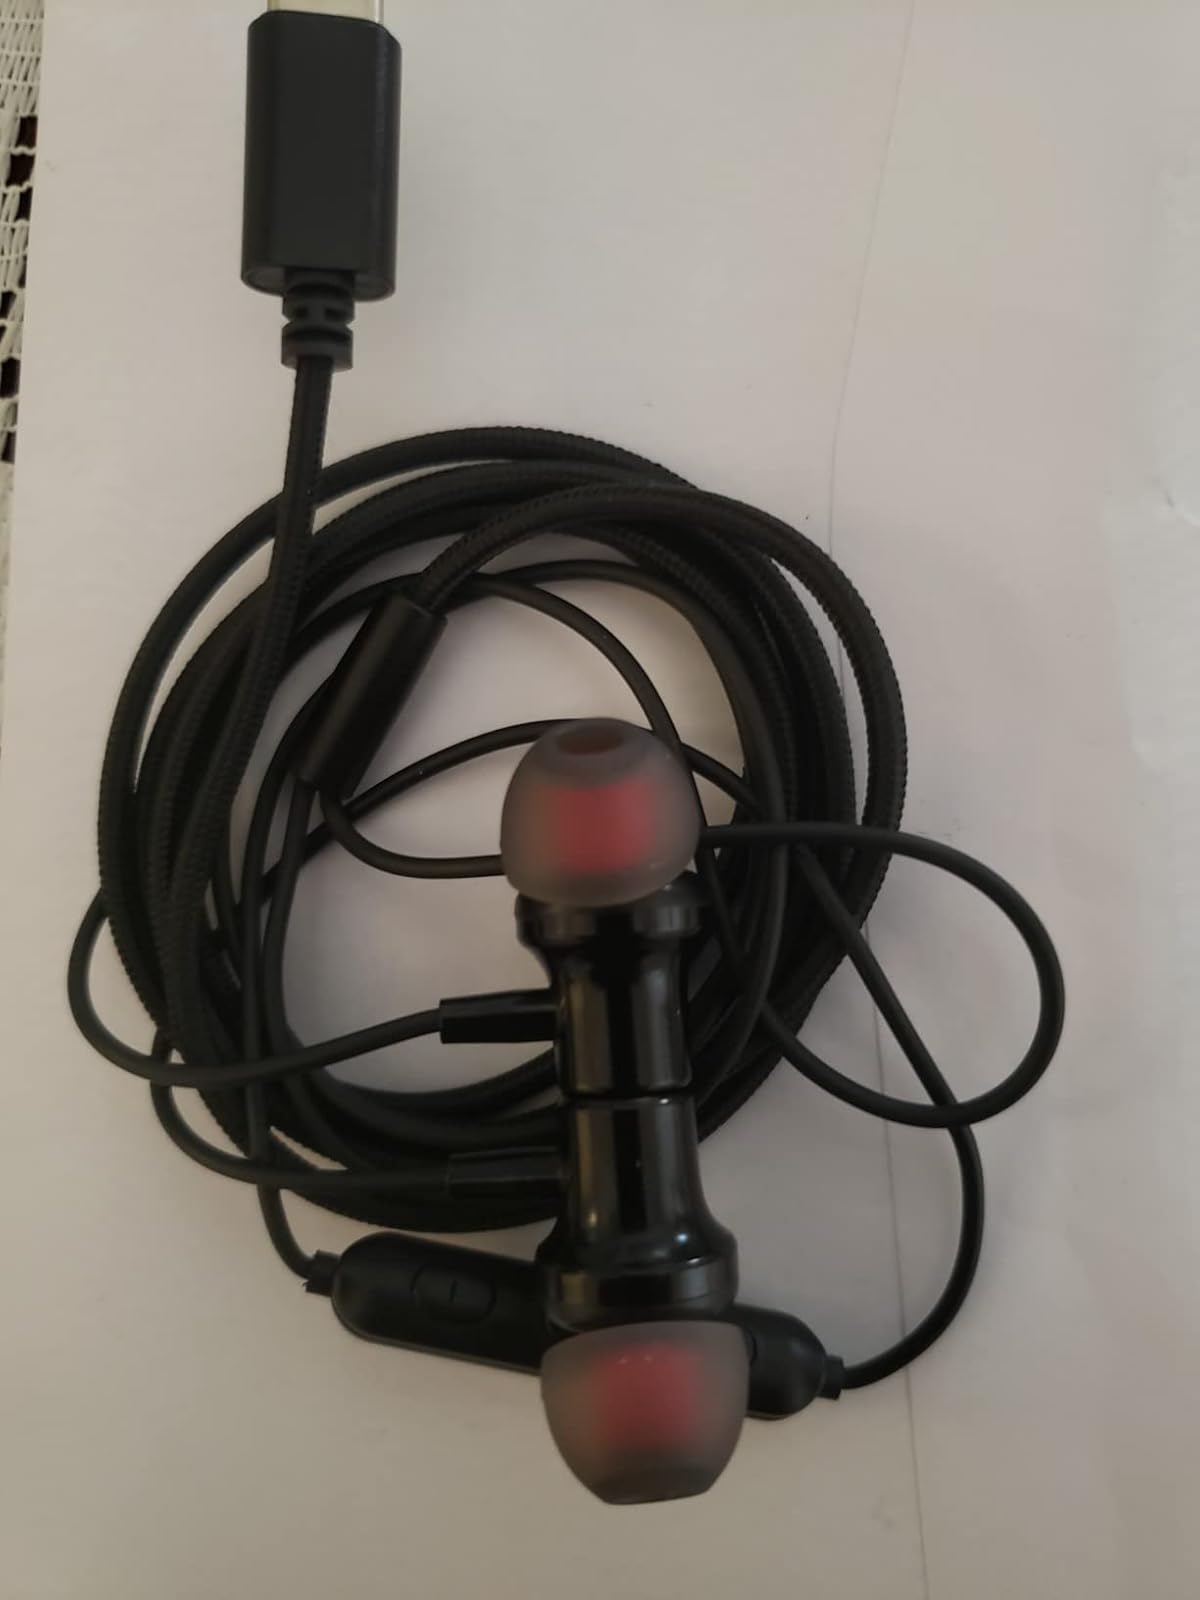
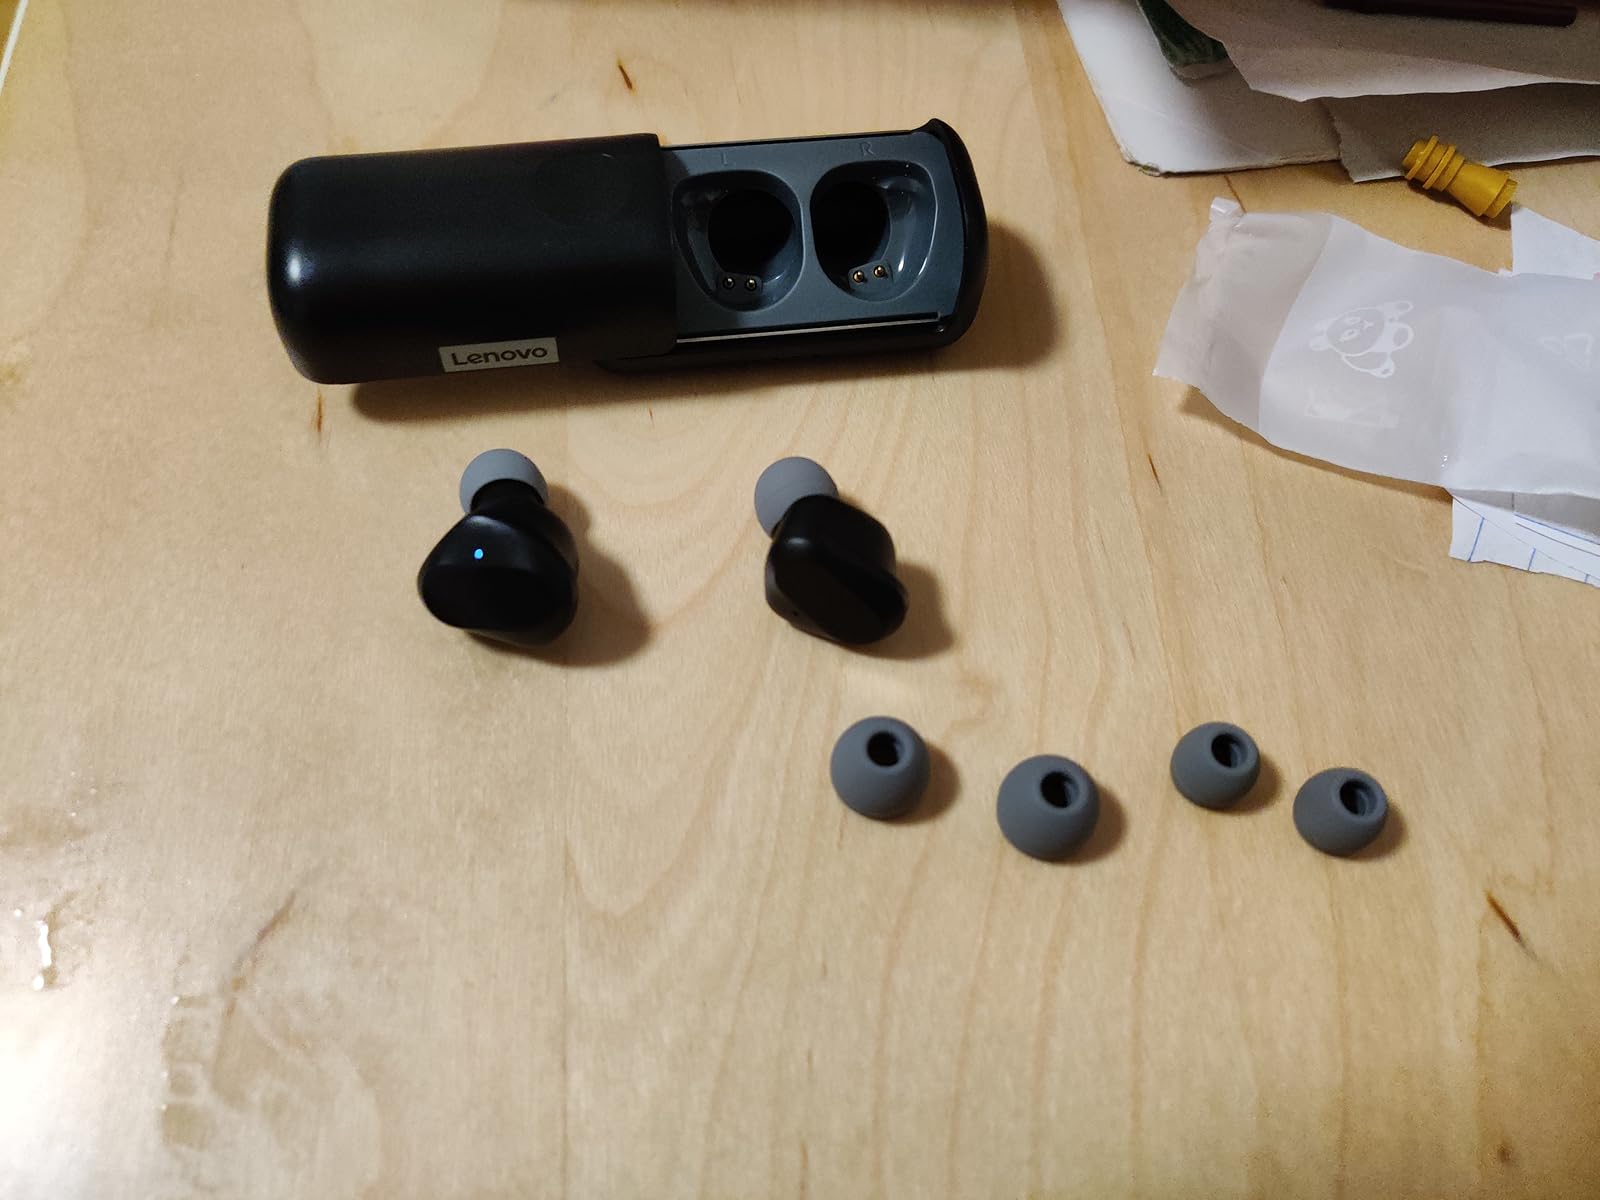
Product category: earbuds
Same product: no